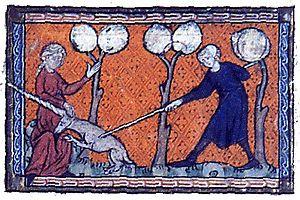
Licorne sur un bestiaire d’amour rimé de la fin du XIIIème siècle
La licorne est, dans l'art, un sujet relativement fréquent depuis le Moyen Âge. Figurée nue le plus souvent, elle est peu à peu représentée tirant des chars, mais rarement montée, sans doute car une telle représentation ne correspondrait pas à sa symbolique.
Le Bestiaire d'Amour est une œuvre en prose de Richard de Fournival rédigée vers 1245 et qui connut un immense succès au XIIIᵉ siècle.
Richard de Fournival né le 10 octobre 1201 et mort le 1ᵉʳ mars 1260, est un médecin, alchimiste, poète et érudit français.